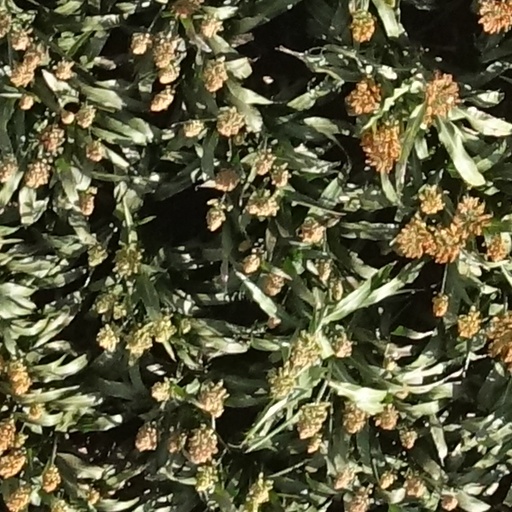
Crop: sorghum